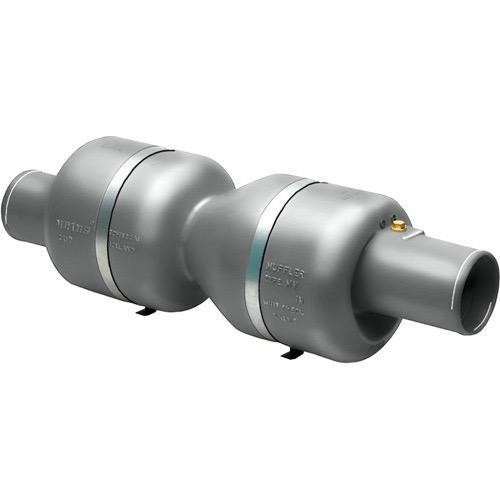
Vetus exhaust muffler
Brand: Vetus
This system is only applicable to water-injected exhaust systems and is perfect for fast craft with powerful engines without available space for installation of a waterlock and/or gooseneck. By using this compact system you have tremendous reduction of exhaust noise with minimal back pressure. All parts are made of synthetic materials, corrosion free and light weight. The transom connections for this system are available in stainless steel (AISI 316) or reinforced black plastic. Both the waterlock and the transom connection are provided with a check valve which prevents the seawater from flowing into the engine. Should be installed exclusively in combination with an approved reinforced rubber exhaust hose. Specifications For hose diameters Ø 90,100, 125 and 150 mm Comes with stainless steel (AISI 316) mounting brackets for muffler Temperature sensor for a raw water alarm is optional (recommended) Capacity: 11.5L Diagram H: Ø210mm Diagram L: 702mm Capacity: 37L Diagram H: Ø320mm Diagram L: 910mm
Category: Vehicles & Parts > Vehicle Parts & Accessories > Watercraft Parts & Accessories > Watercraft Exhaust Parts > Watercraft Mufflers & Parts